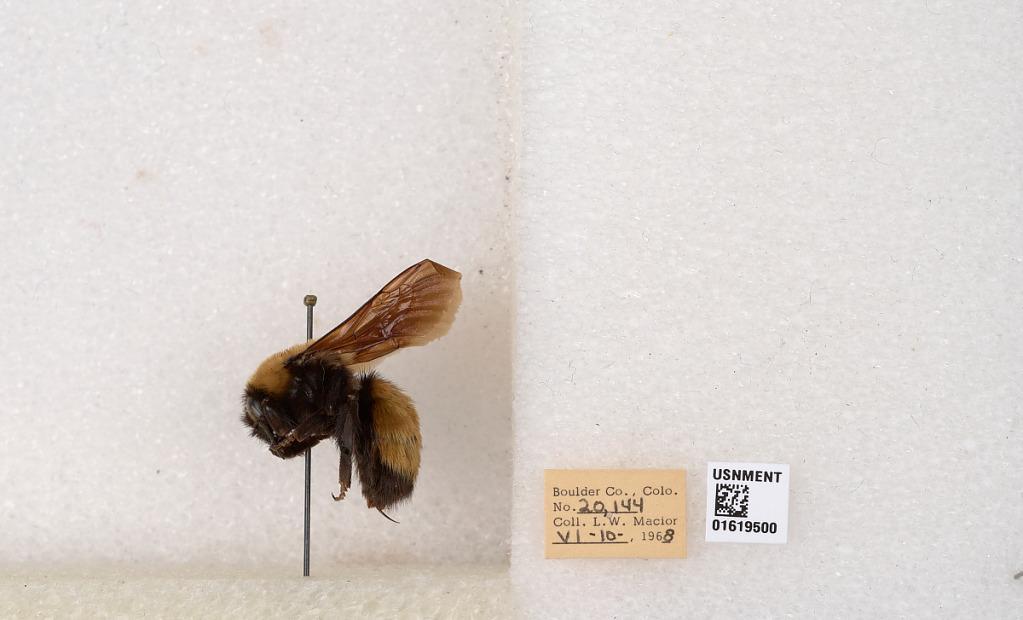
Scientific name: Bombus (Bombus) nevadensis Cresson